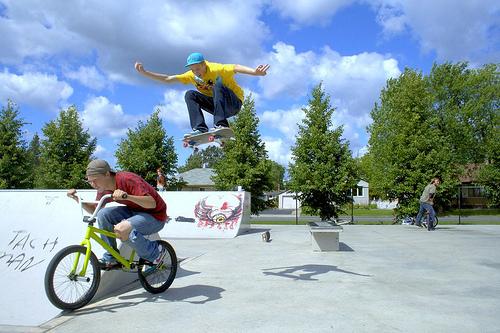
A skateboarder performing a trick next to a bike rider.